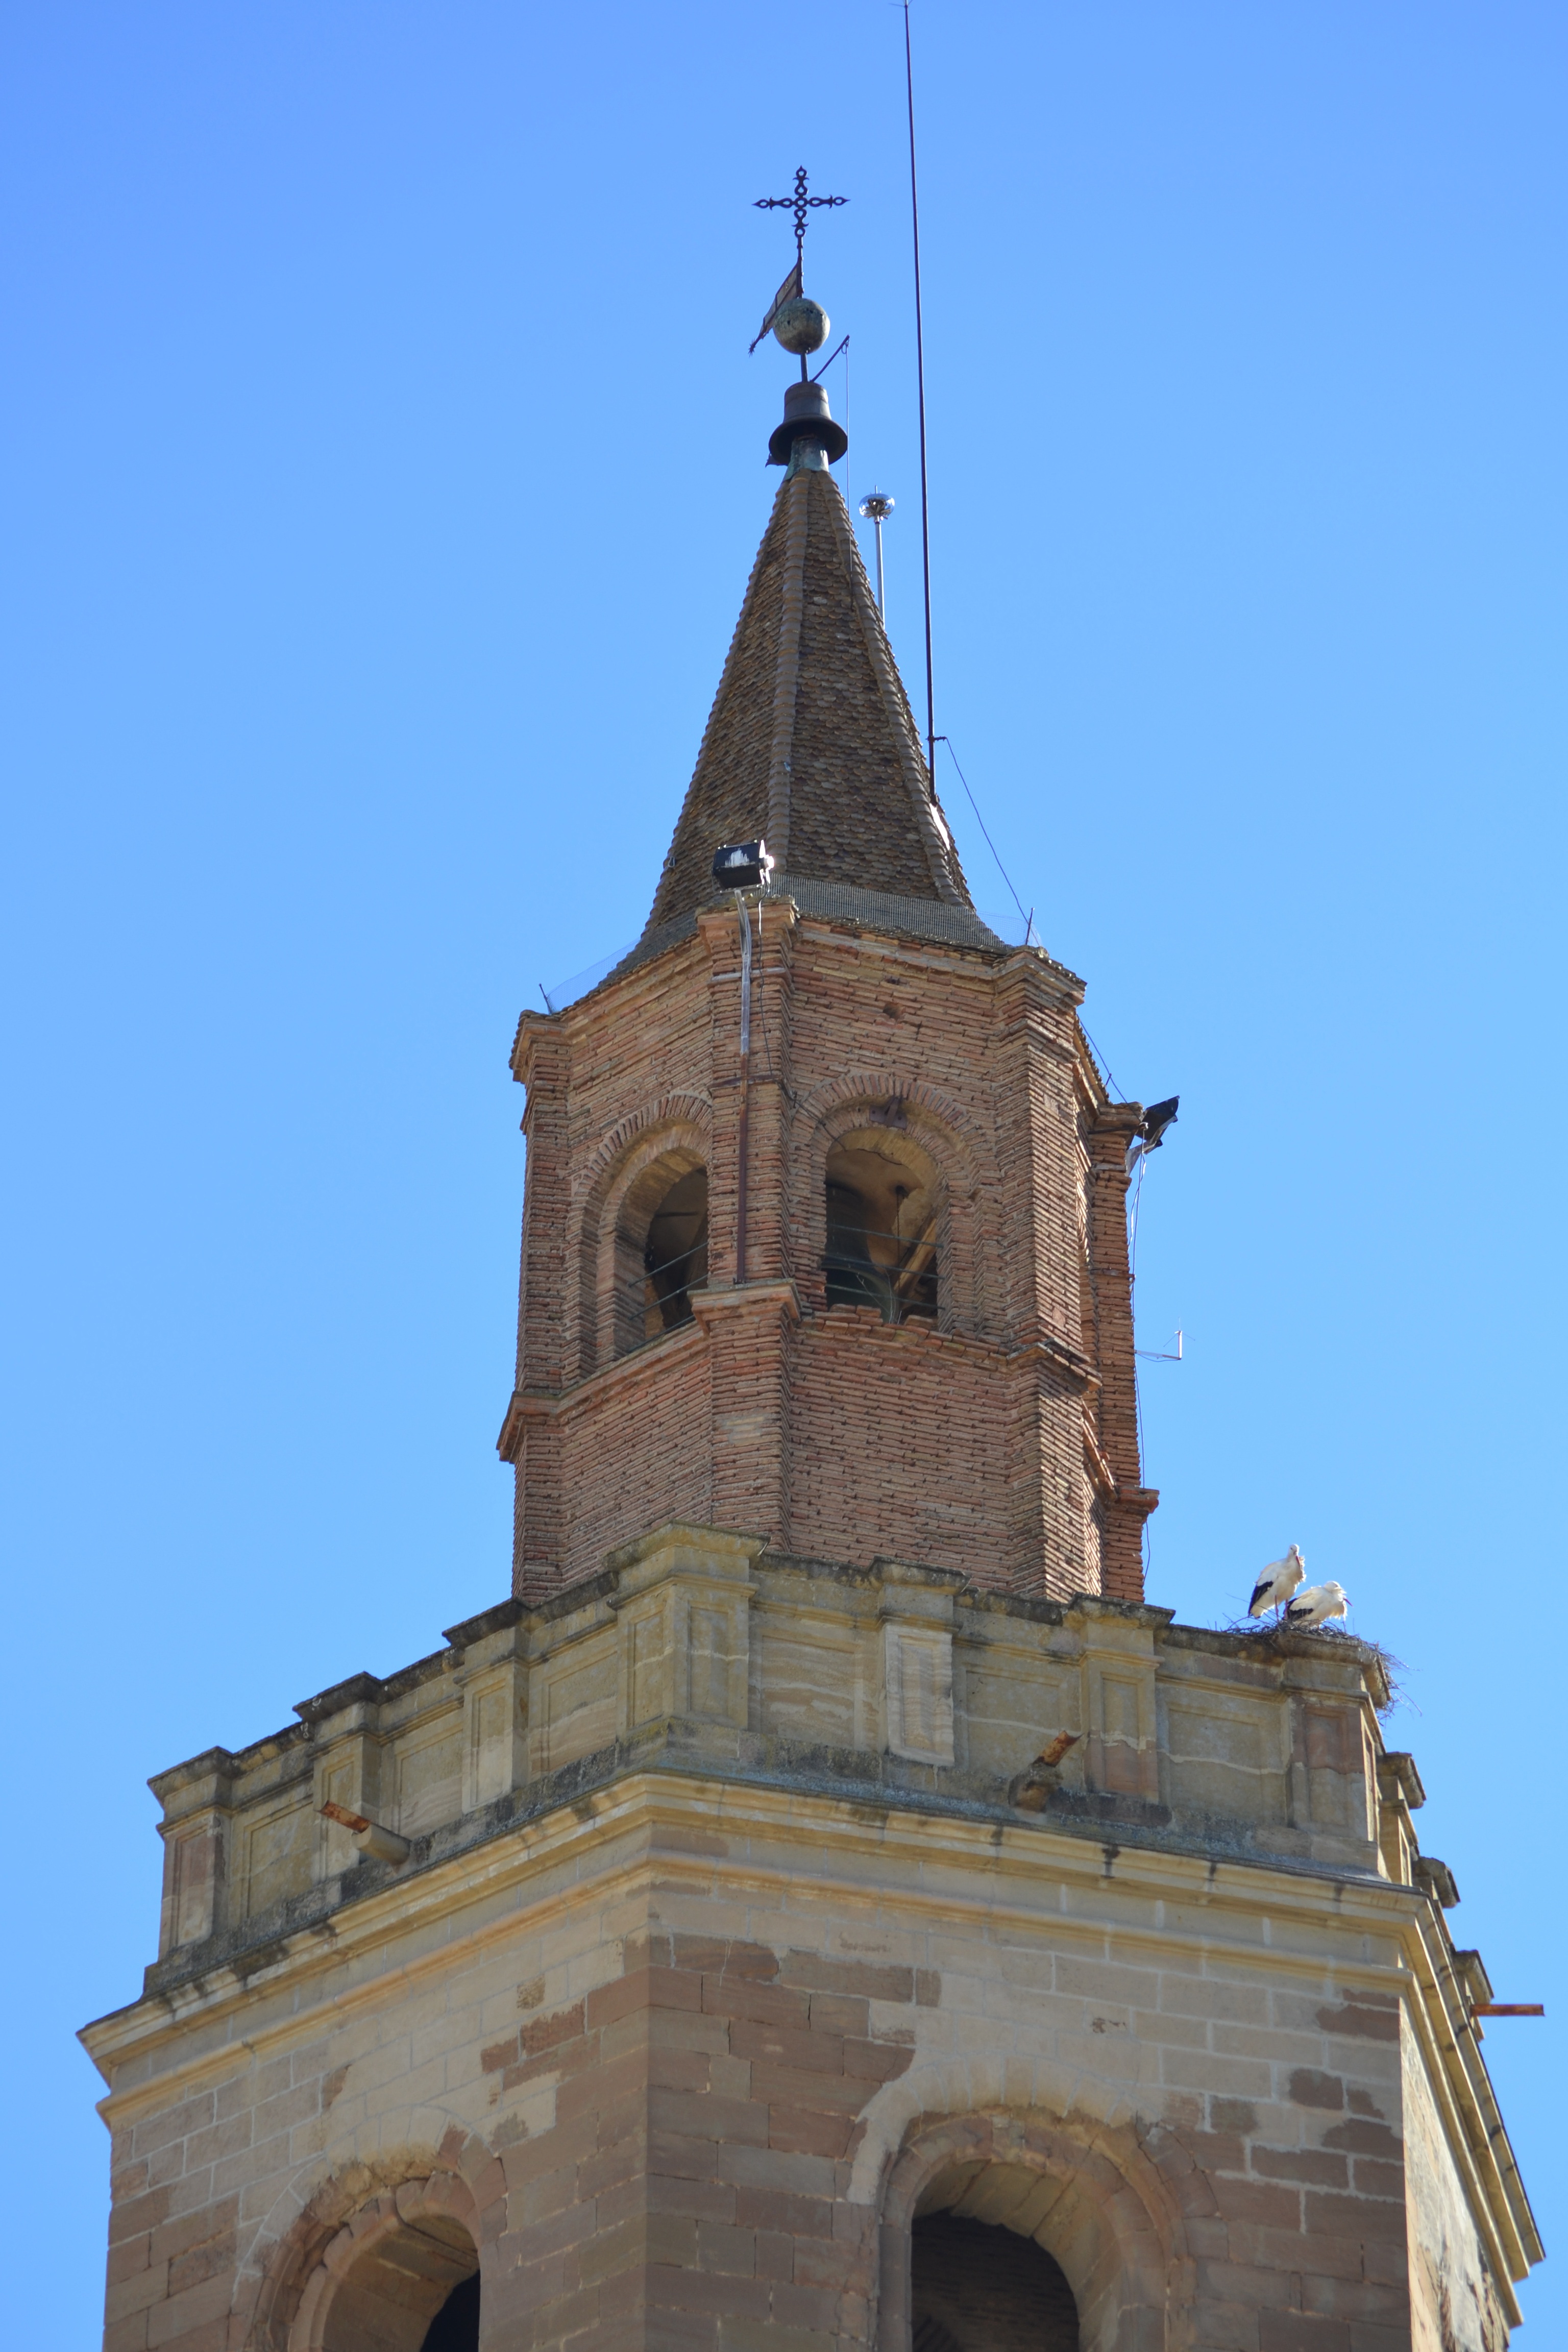
bird, architecture, sky, building, animal, stone, monument, tower, church, cathedral, old building, stork, place of worship, bell tower, spain, spire, steeple, cruz, basilica, nest, animal world, campaign, barbastro